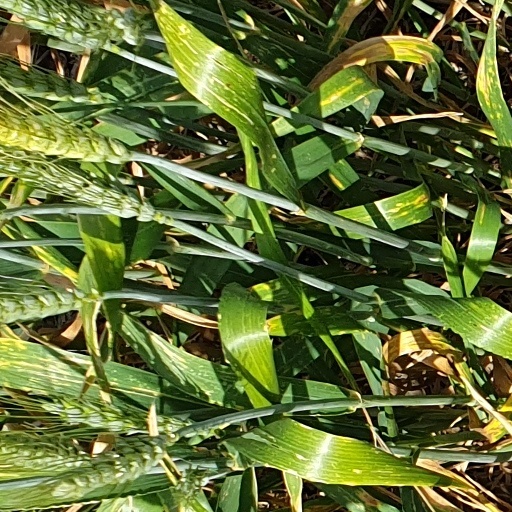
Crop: wheat